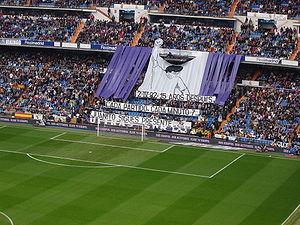
Juan Gómez González, dit Juanito, était un footballeur espagnol qui jouait au poste d'attaquant.
Le Real Madrid Club de Fútbol, plus connu sous le nom de Real Madrid ou simplement Real, est un club professionnel espagnol de football, basé à Madrid. Vainqueur de très nombreux titres nationaux et internationaux, il a reçu de la Fédération internationale de football association le titre honorifique de plus grand club du XXᵉ siècle.